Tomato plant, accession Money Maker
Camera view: vertical (180 deg); turntable rotation: 180 degrees
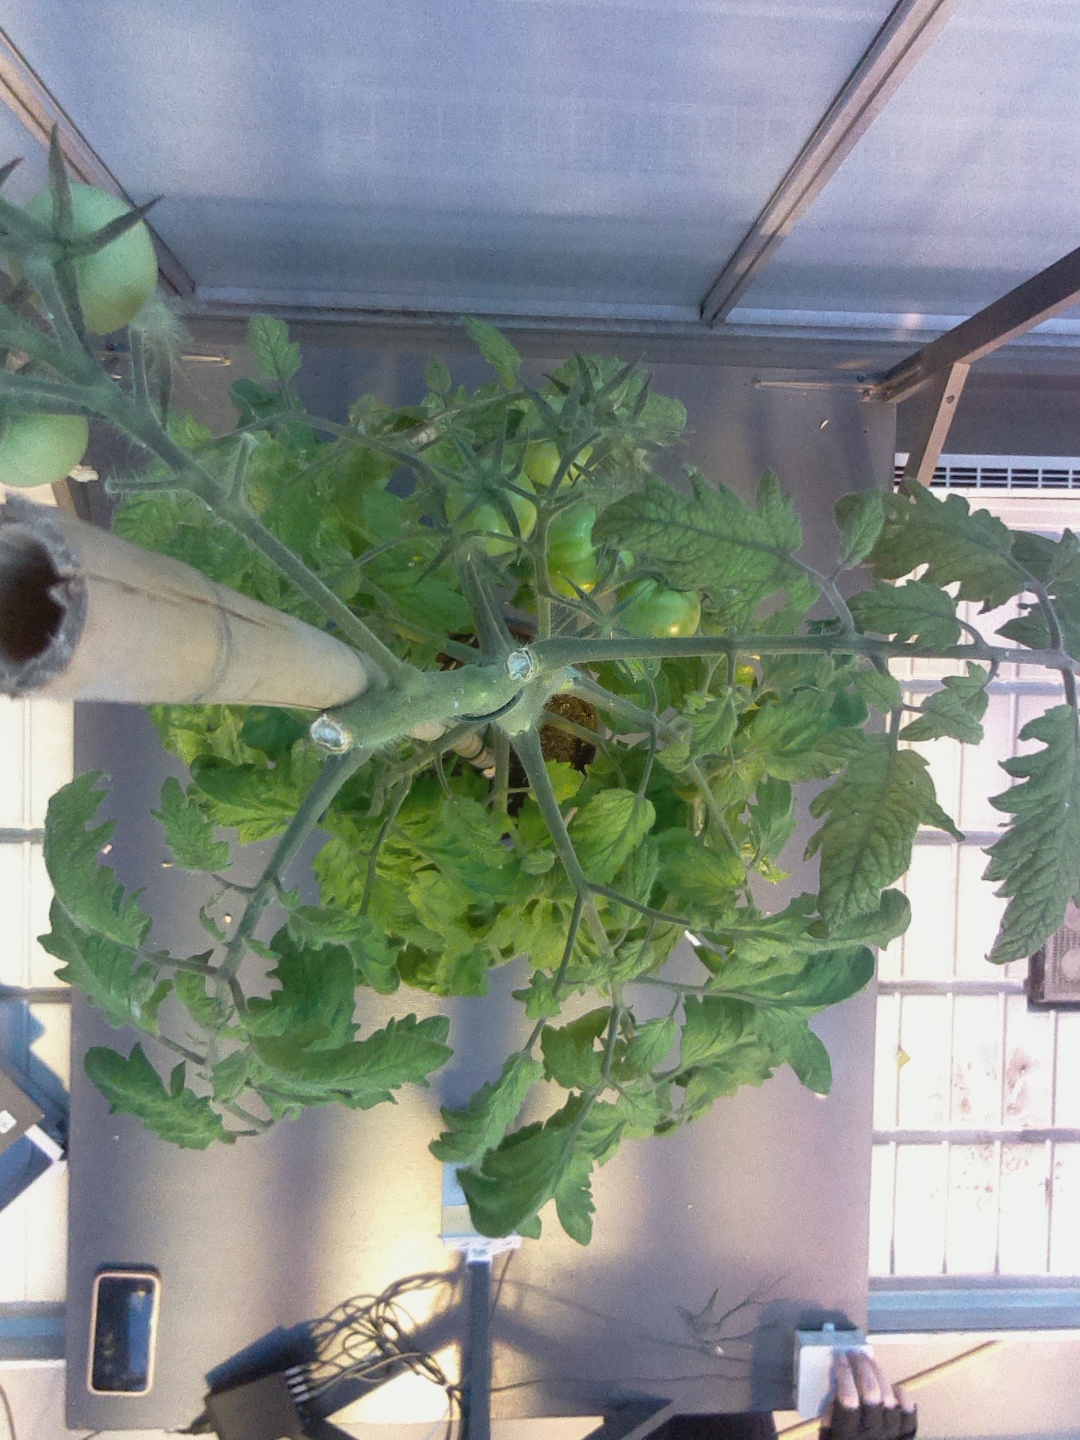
BBCH growth stage 79: 90% -100% of final fruit size